Ooberman

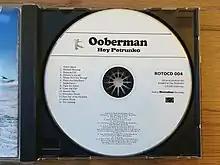
The "Hey Petrunko" CD album

After two years of working on new material, the band announced that they would release their second album "Hey Petrunko" in October 2002. It was named after a Bulgarian folk song, as Popplewell had been listening to Bulgarian folk music. The band also picked up a new drummer – Jaymie Ireland.